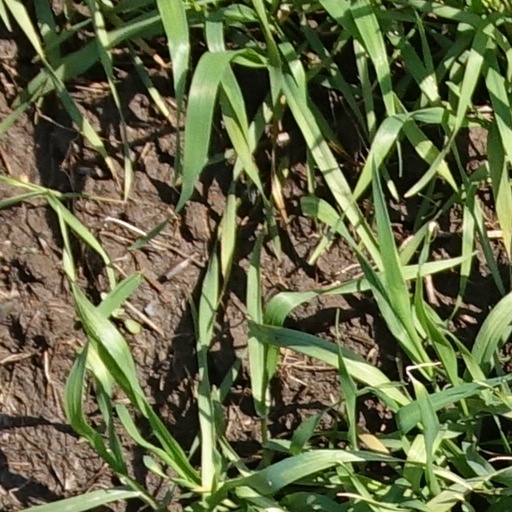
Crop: wheat